Wartburg

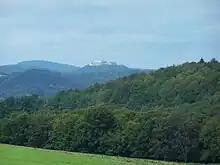
View of Wartburg from the east

Wartburg is located on a precipice to the southwest of, and overlooking the town of Eisenach, in the state of Thuringia, Germany. The hill is an extension of Thuringian Forest, overlooking "Mariental" to the south-east and the valley of the Hörsel to the north, through which passed the historical Via Regia. The Rennsteig passes not far to the south of the castle.